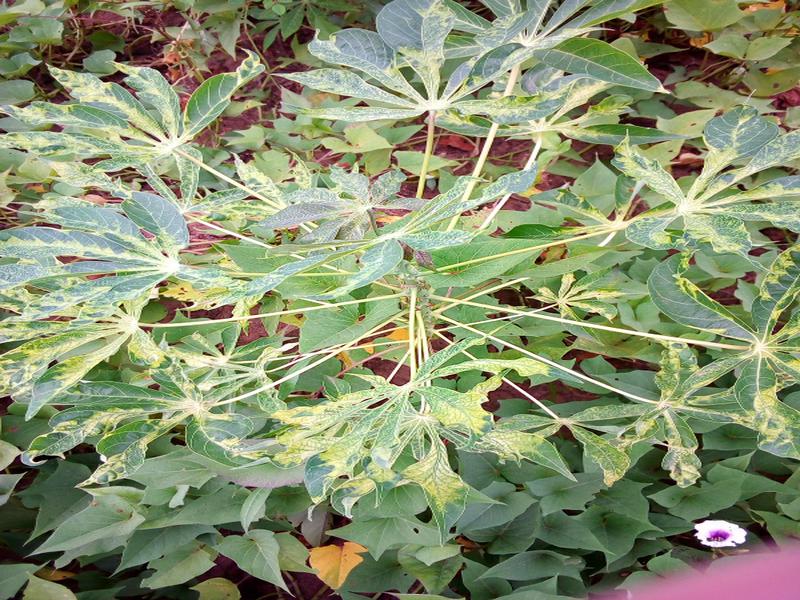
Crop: cassava
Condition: mosaic_disease